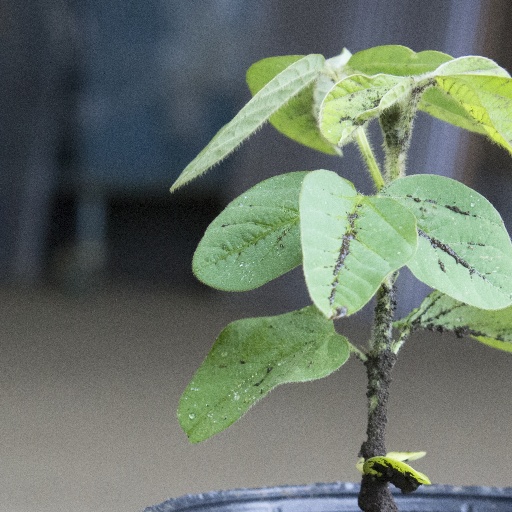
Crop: soybean